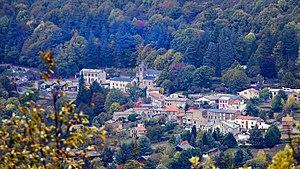
Laviale
Castans est une commune française située dans le département de l'Aude en région Occitanie.